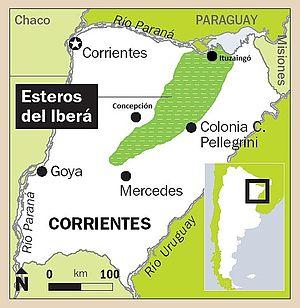
La province de Corrientes est une province du nord-est de l'Argentine, dont la capitale est la ville de Corrientes. Au nord comme à l'ouest elle est délimitée par le Río Paraná, qui la sépare du Paraguay et des provinces du Chaco et de Santa Fe ; sa frontière orientale est constituée par le río Uruguay, qui la sépare de la République d'Uruguay et du Brésil ; les rivières Guayquiraró et Mocoretá délimitent sa frontière sud avec la province d'Entre Ríos. Au nord-est se trouve sa seule frontière artificielle, qui la sépare de la province de Misiones.
Les Esteros del Iberá ou Étangs de l'Iberá sont un vaste réseau de marécages et d'étangs qui s'étendent sur 15 000 à 25 000 km² dans la province de Corrientes, au nord-est de l'Argentine.